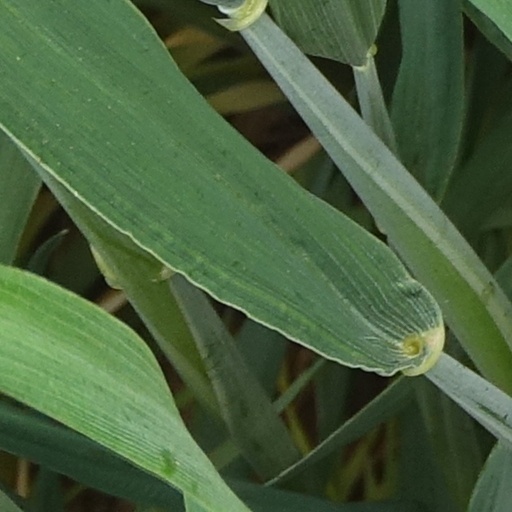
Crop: wheat